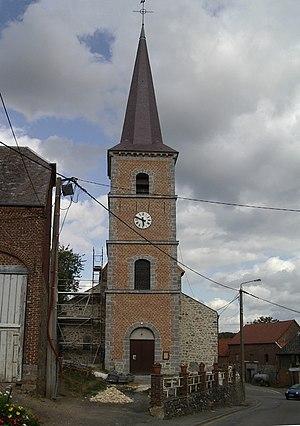
Eglise d'Obrechies (Nord, France)
Cet article recense une partie des monuments historiques du Nord, en France.
Obrechies est une commune française, située dans le département du Nord en région Hauts-de-France.